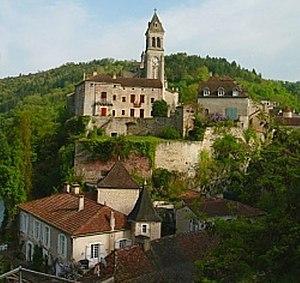
Église d'Albas, Lot, France
Albas, est une commune française située dans le département du Lot, en région Occitanie.